Yupei

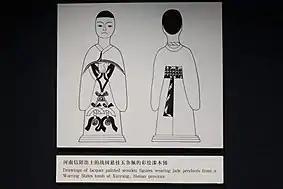
Painted figures from Warring States Tomb showing wearing of ensemble of yupei, also called jinbu.

In the Western Zhou, people started to associate moral connotations to the use of jade, such as morality. This eventually led to the formation of Chinese jade belief system of how ""a gentleman compares virtues to a gem"", a concept which was later fully elaborated by Confucius, who would then compare the qualities of a jade to the 5 virtues (kindness, wisdom, integrity, courage, and purity) of a gentleman ("junzi") in the Book of Rites (Liji).